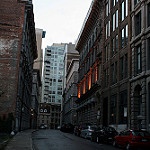
Label: non_damage_buildings_street